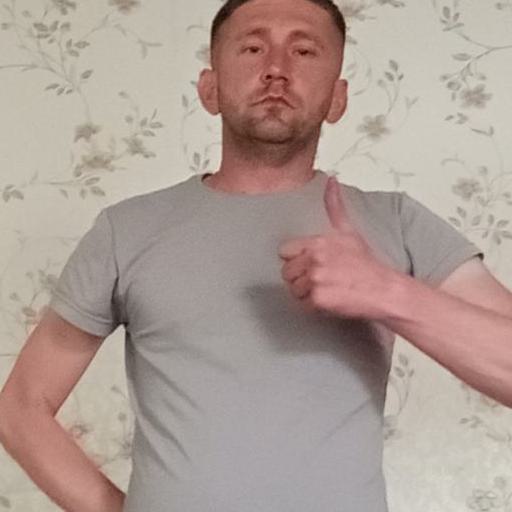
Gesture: like